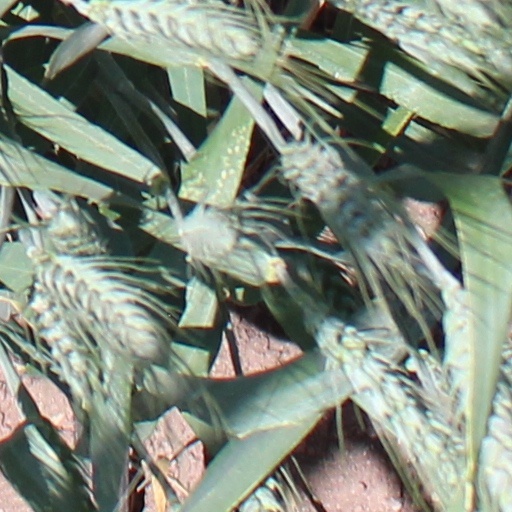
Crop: wheat